Houghton, Cambridgeshire

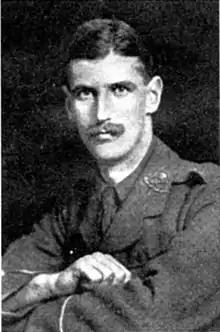
Captain John Leslie Green VC (1888–1916)

It is possible to walk from Houghton to Hemingford Abbots across the flood meadows, and to St Ives along the Thicket Path. There is a nature reserve (Wildlife Trust) along the Thicket Path known as Houghton Meadows ("Far Close") that shows markings of traditional ridge and furrow farming.